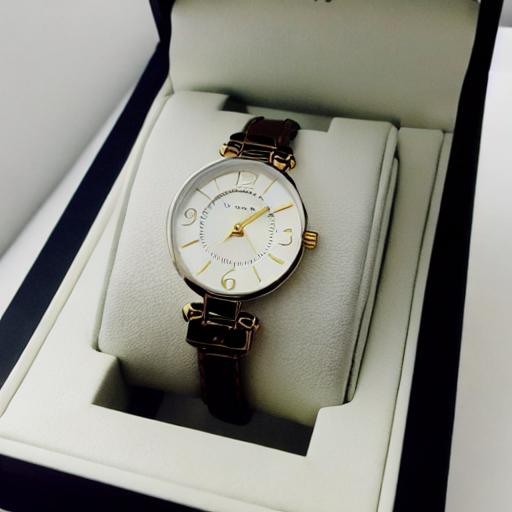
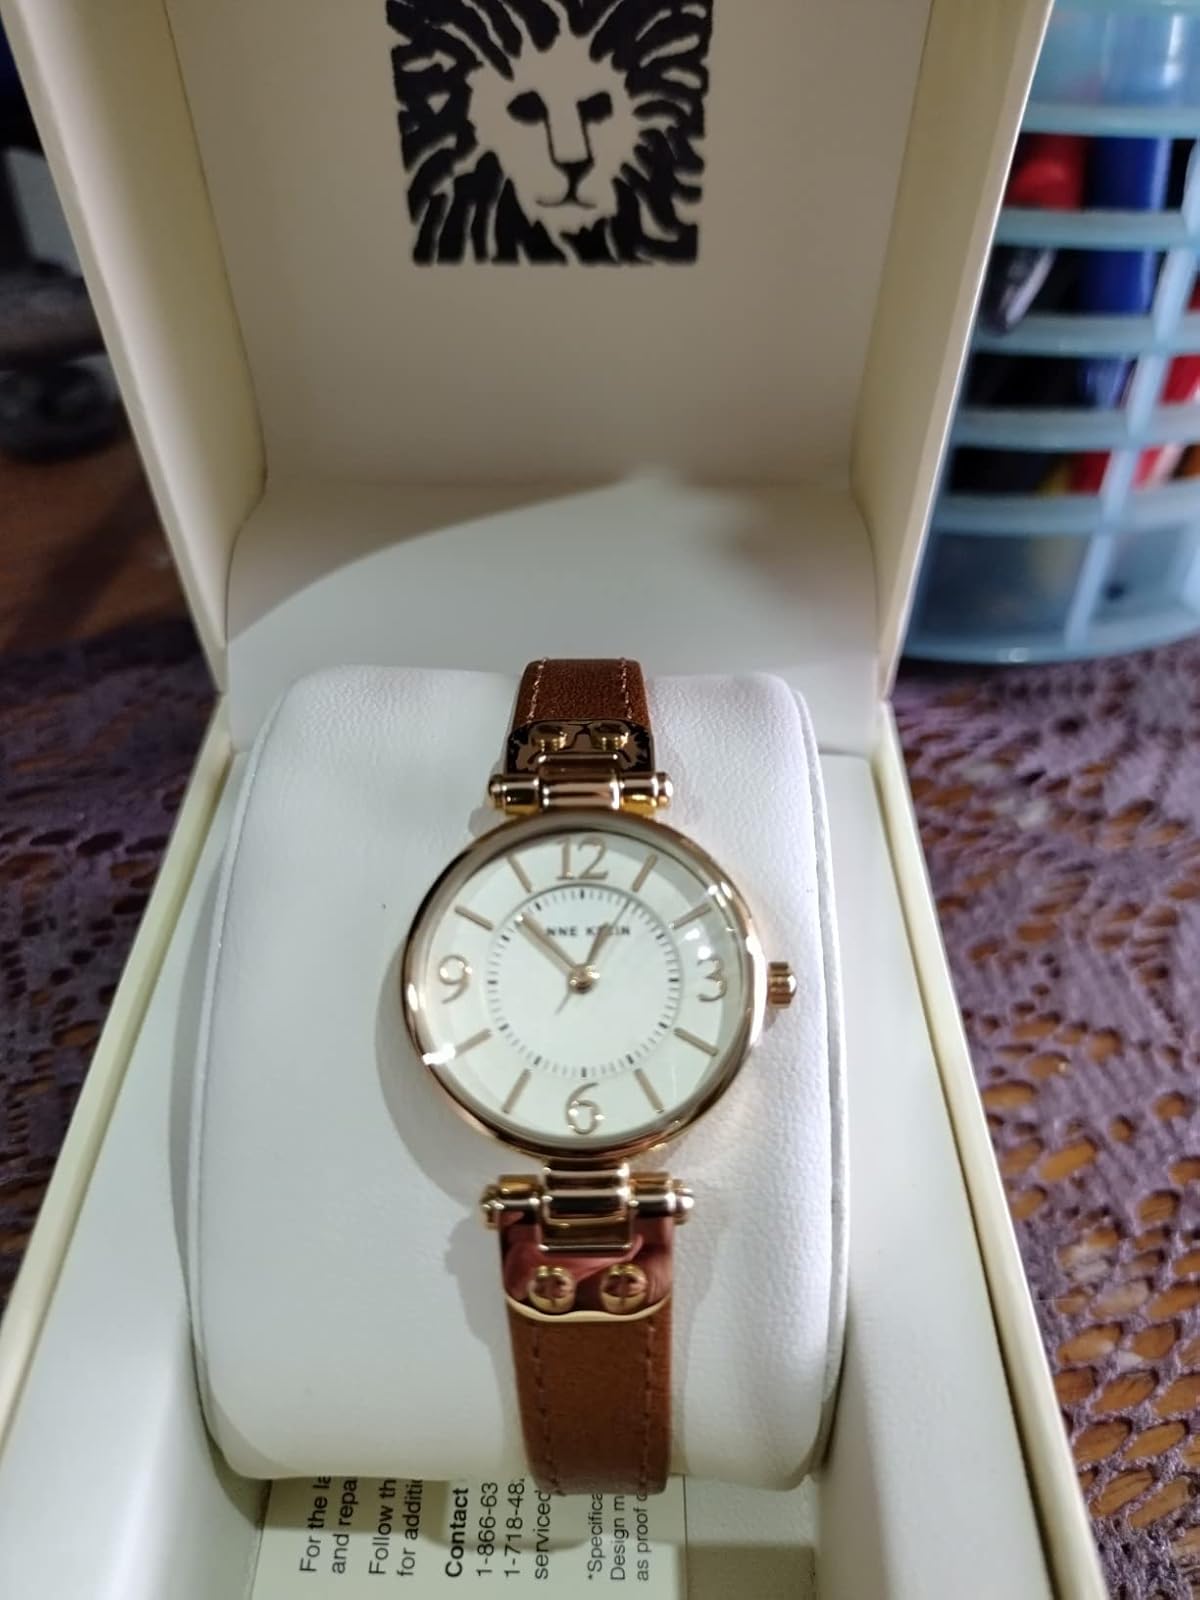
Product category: accessories_watch
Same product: no